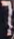
Number: 7